Charles Petzold

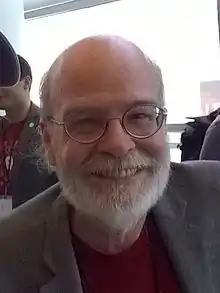

Charles Petzold (born February 2, 1953) is an American programmer and technical author on Microsoft Windows applications. He is also a Microsoft Most Valuable Professional and was named one of Microsoft's seven Windows Pioneers.